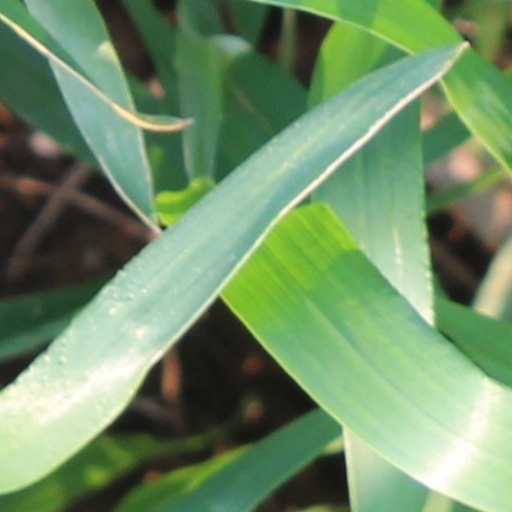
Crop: wheat